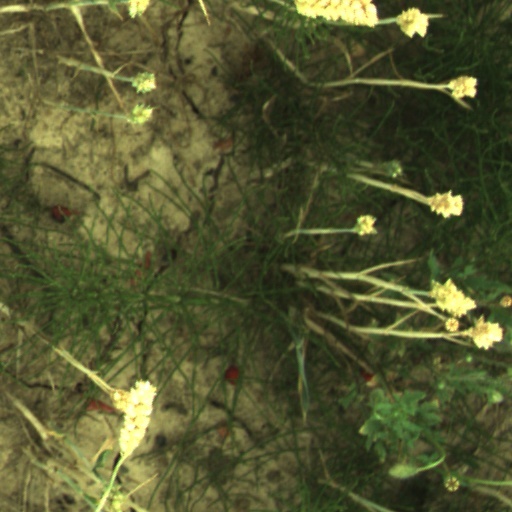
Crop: wheat